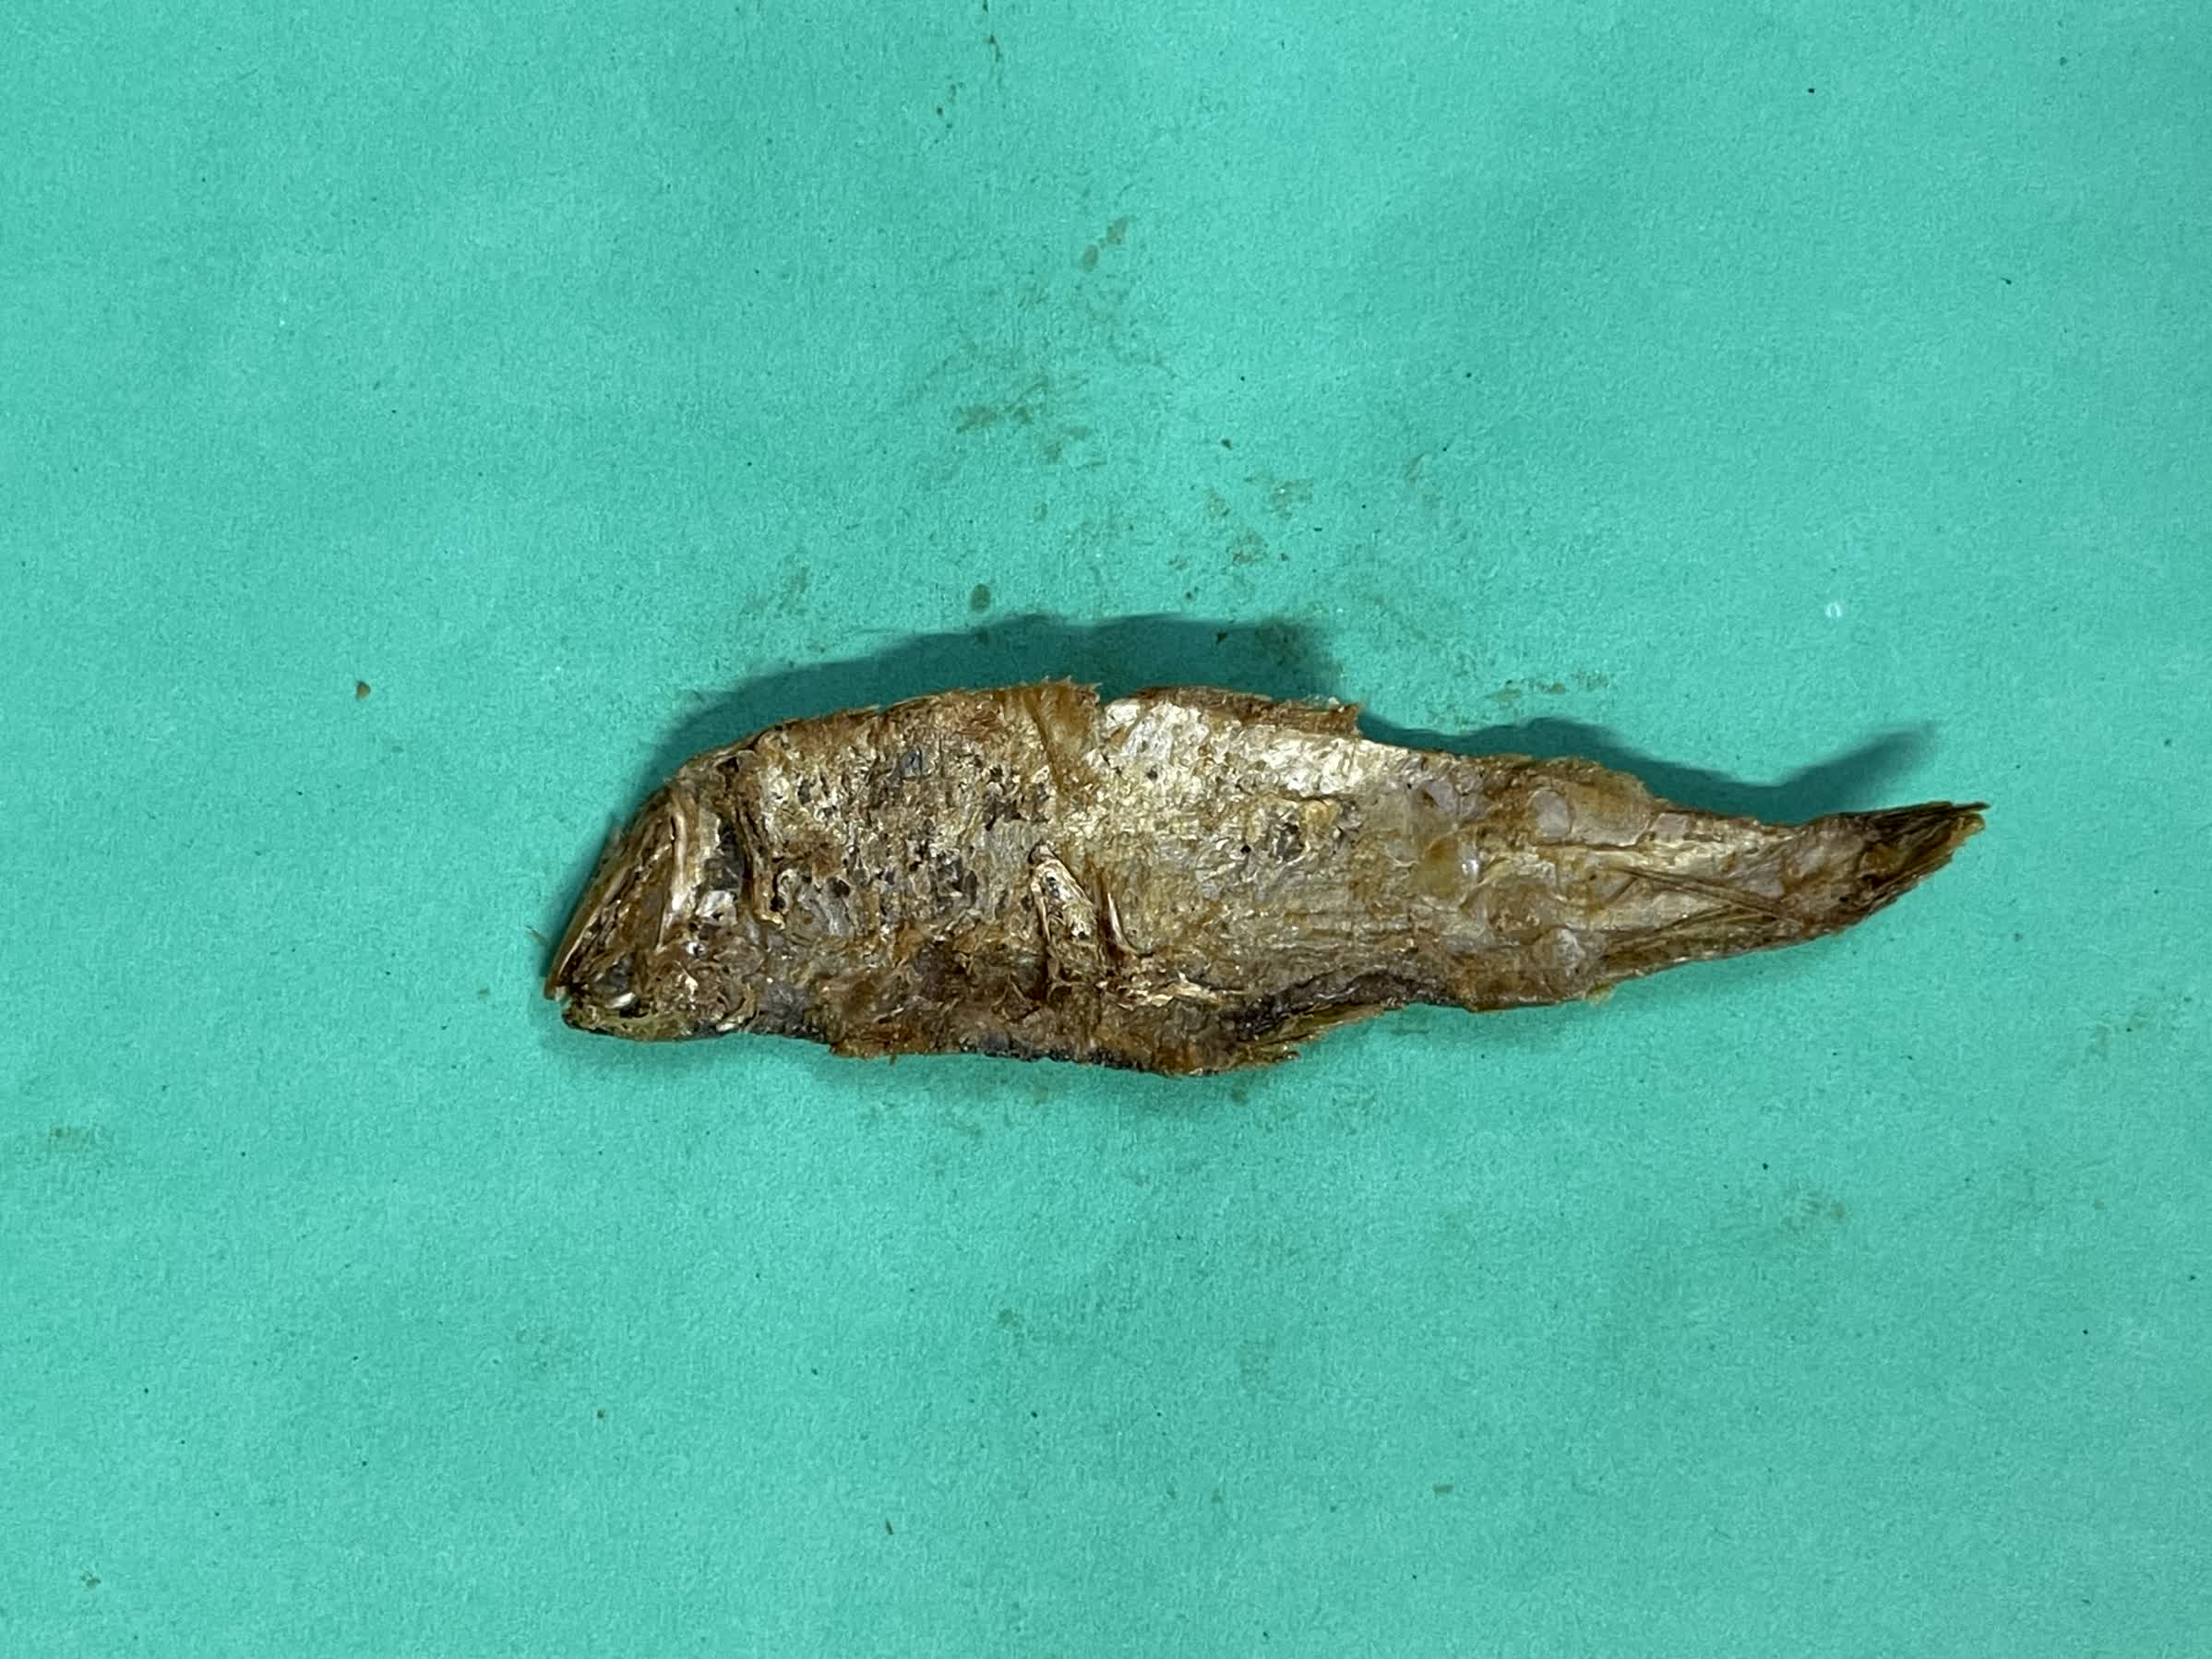
Species: Bashpata